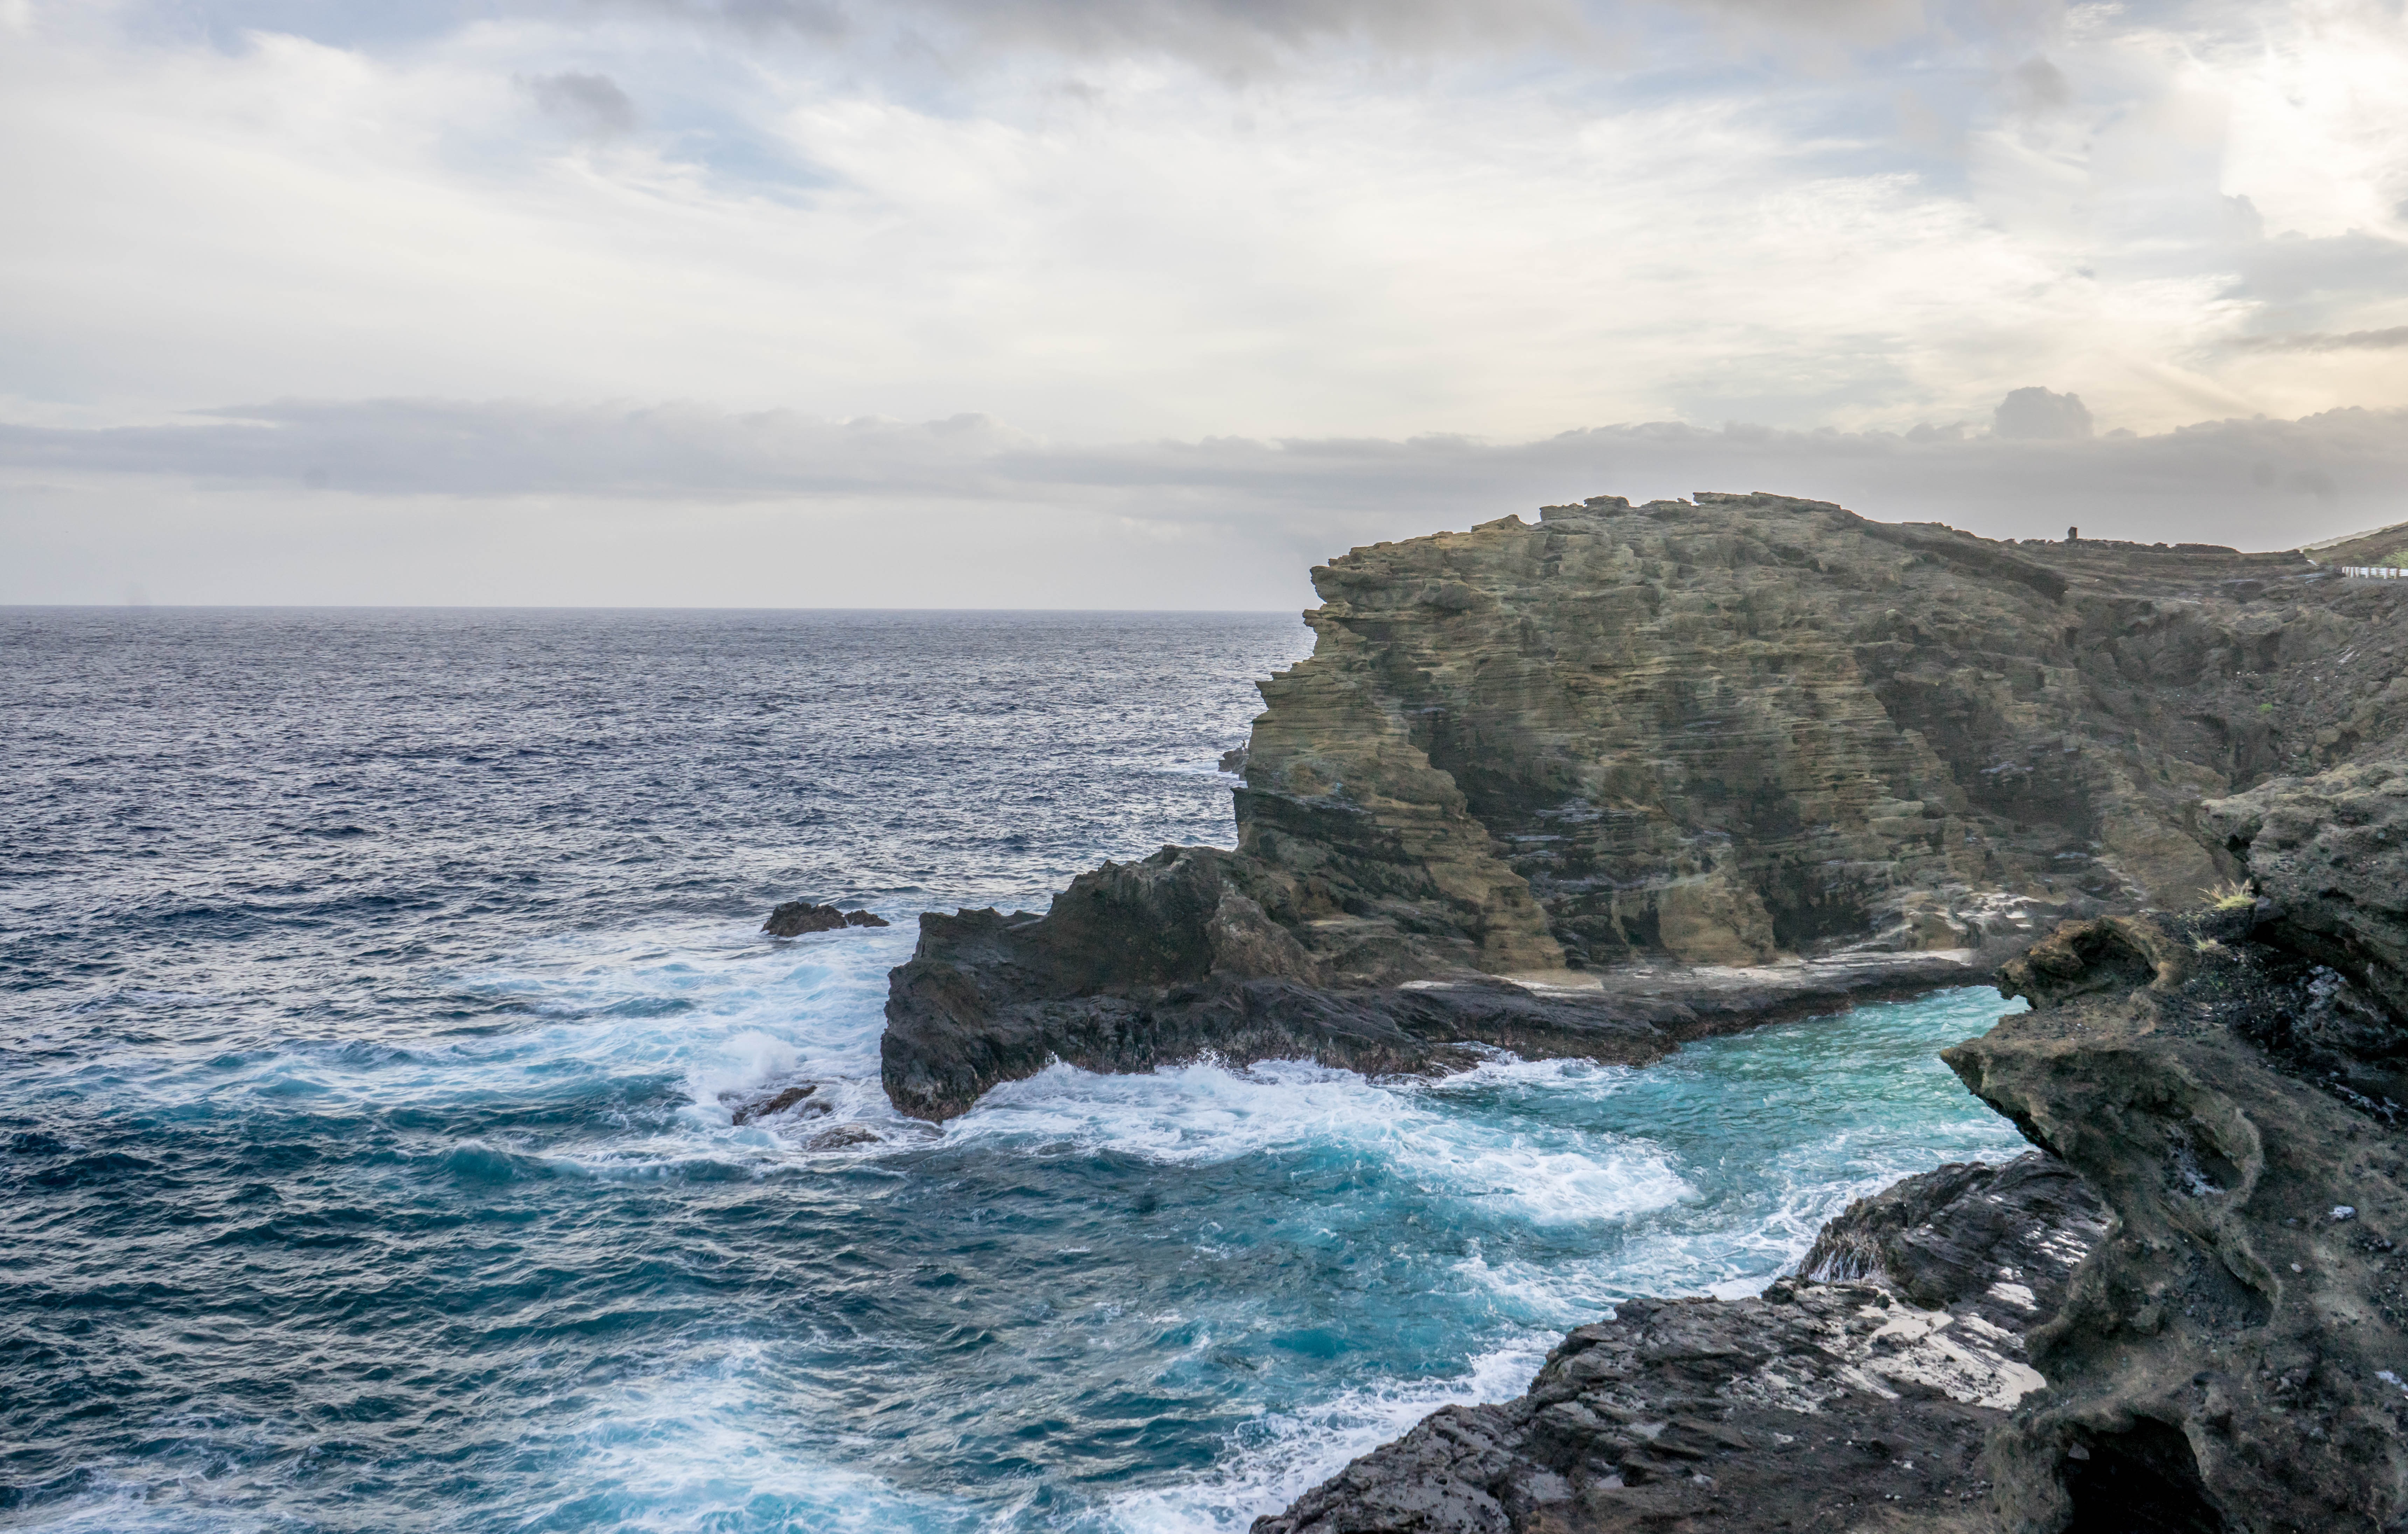
beach, landscape, sea, coast, water, nature, outdoor, rock, ocean, horizon, sky, shore, wave, summer, vacation, travel, cliff, cove, tropical, bay, blue, hawaii, tourism, terrain, body of water, rocks, outside, waves, clouds, cliffs, pacific, oahu, cape, islet, north shore, hawaii beach, wind wave